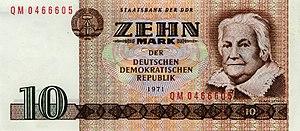
Clara Zetkin [ˈklaːʀa ˈt͡sɛtkiːn], née Clara Eißner [ˈaɪsnɐ] le 5 juillet 1857 à Wiederau, en royaume de Saxe, et morte à Arkhangelskoïe, près de Moscou, le 20 juin 1933, est une enseignante, journaliste et femme politique marxiste allemande, figure historique du féminisme, plus précisément du féminisme socialiste.